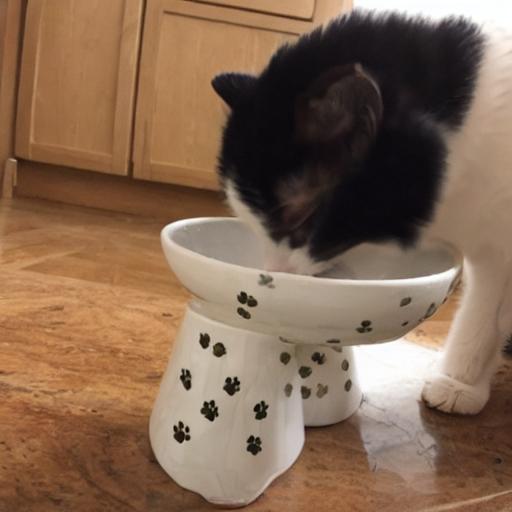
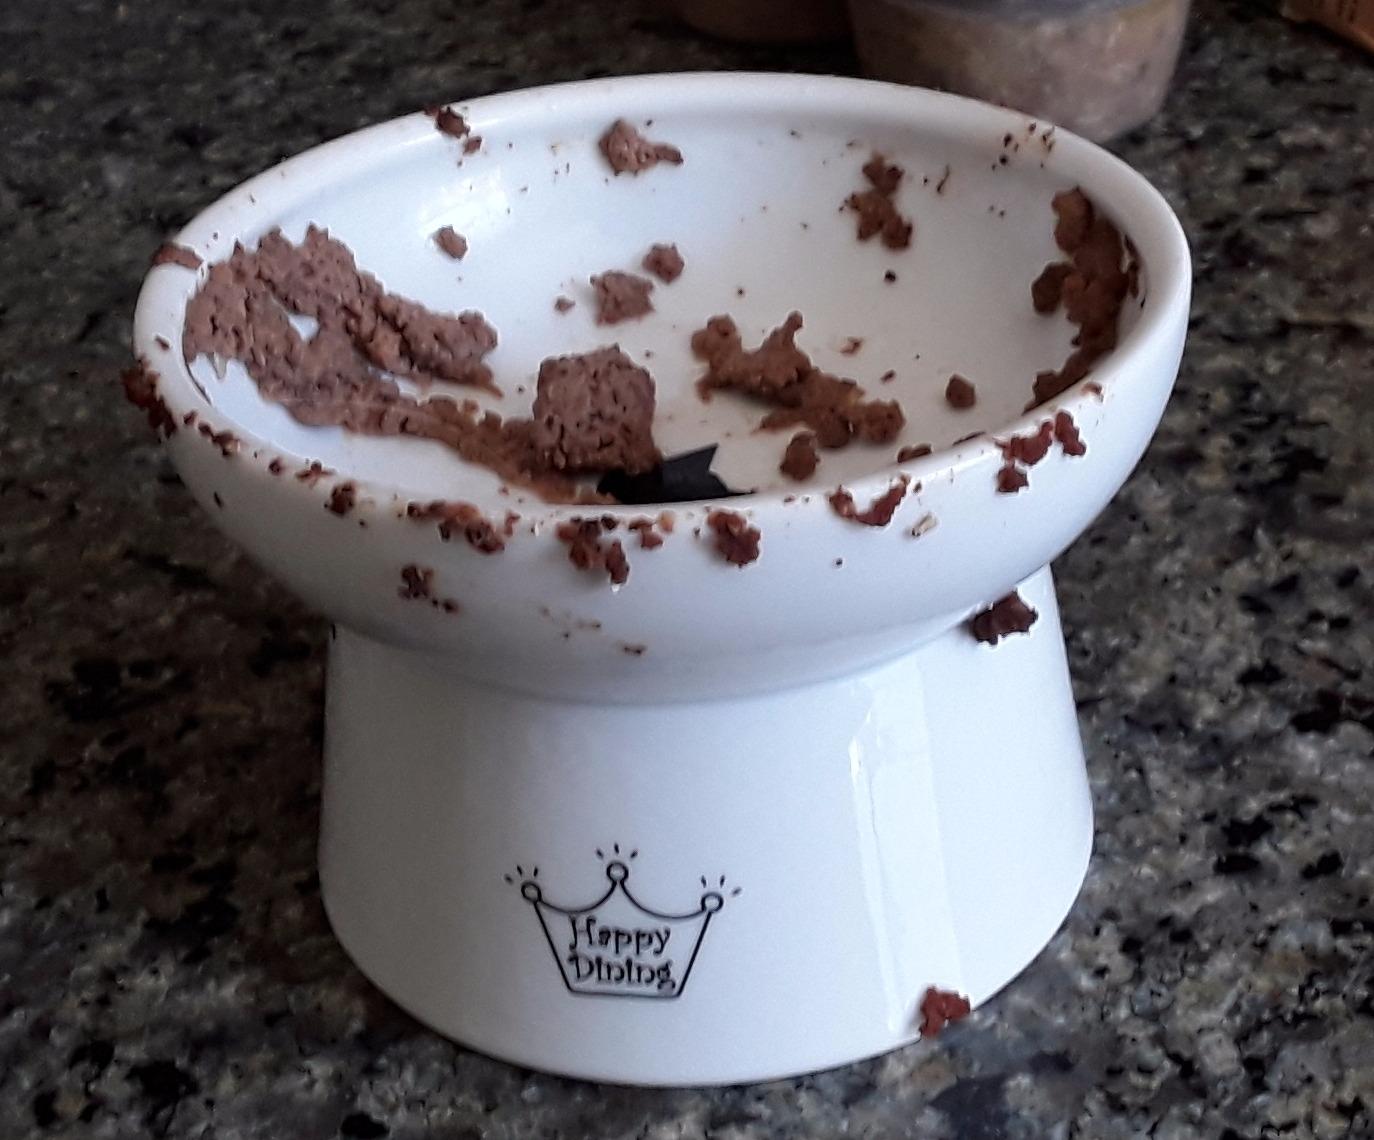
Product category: items_bowl
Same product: no